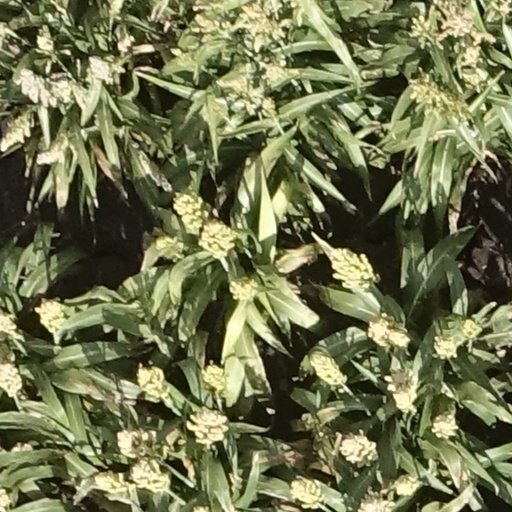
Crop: sorghum